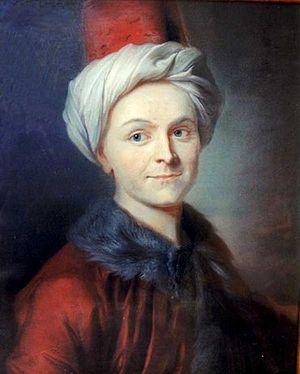
Un chant de Noël, également publié en français sous les titres Cantique de Noël, Chanson de Noël ou Conte de Noël, est le premier et le plus célèbre des contes écrits par Charles Dickens. Rédigé en même temps que Martin Chuzzlewit et paru en décembre 1843 chez Chapman & Hall avec des illustrations de John Leech, il est considéré comme « son œuvre la plus parfaite ». Aussitôt, Thackeray le salue comme un « bienfait national ». Acclamé par les critiques comme par le public, sa popularité n'a jamais faibli. Son protagoniste, Scrooge, reste sans doute le personnage dickensien le plus universellement connu et, grâce à ce livre, Dickens, incarné en une sorte de Père Noël pour le monde anglo-saxon, a été décrit comme l'« inventeur » de la fête qui lui est associée.